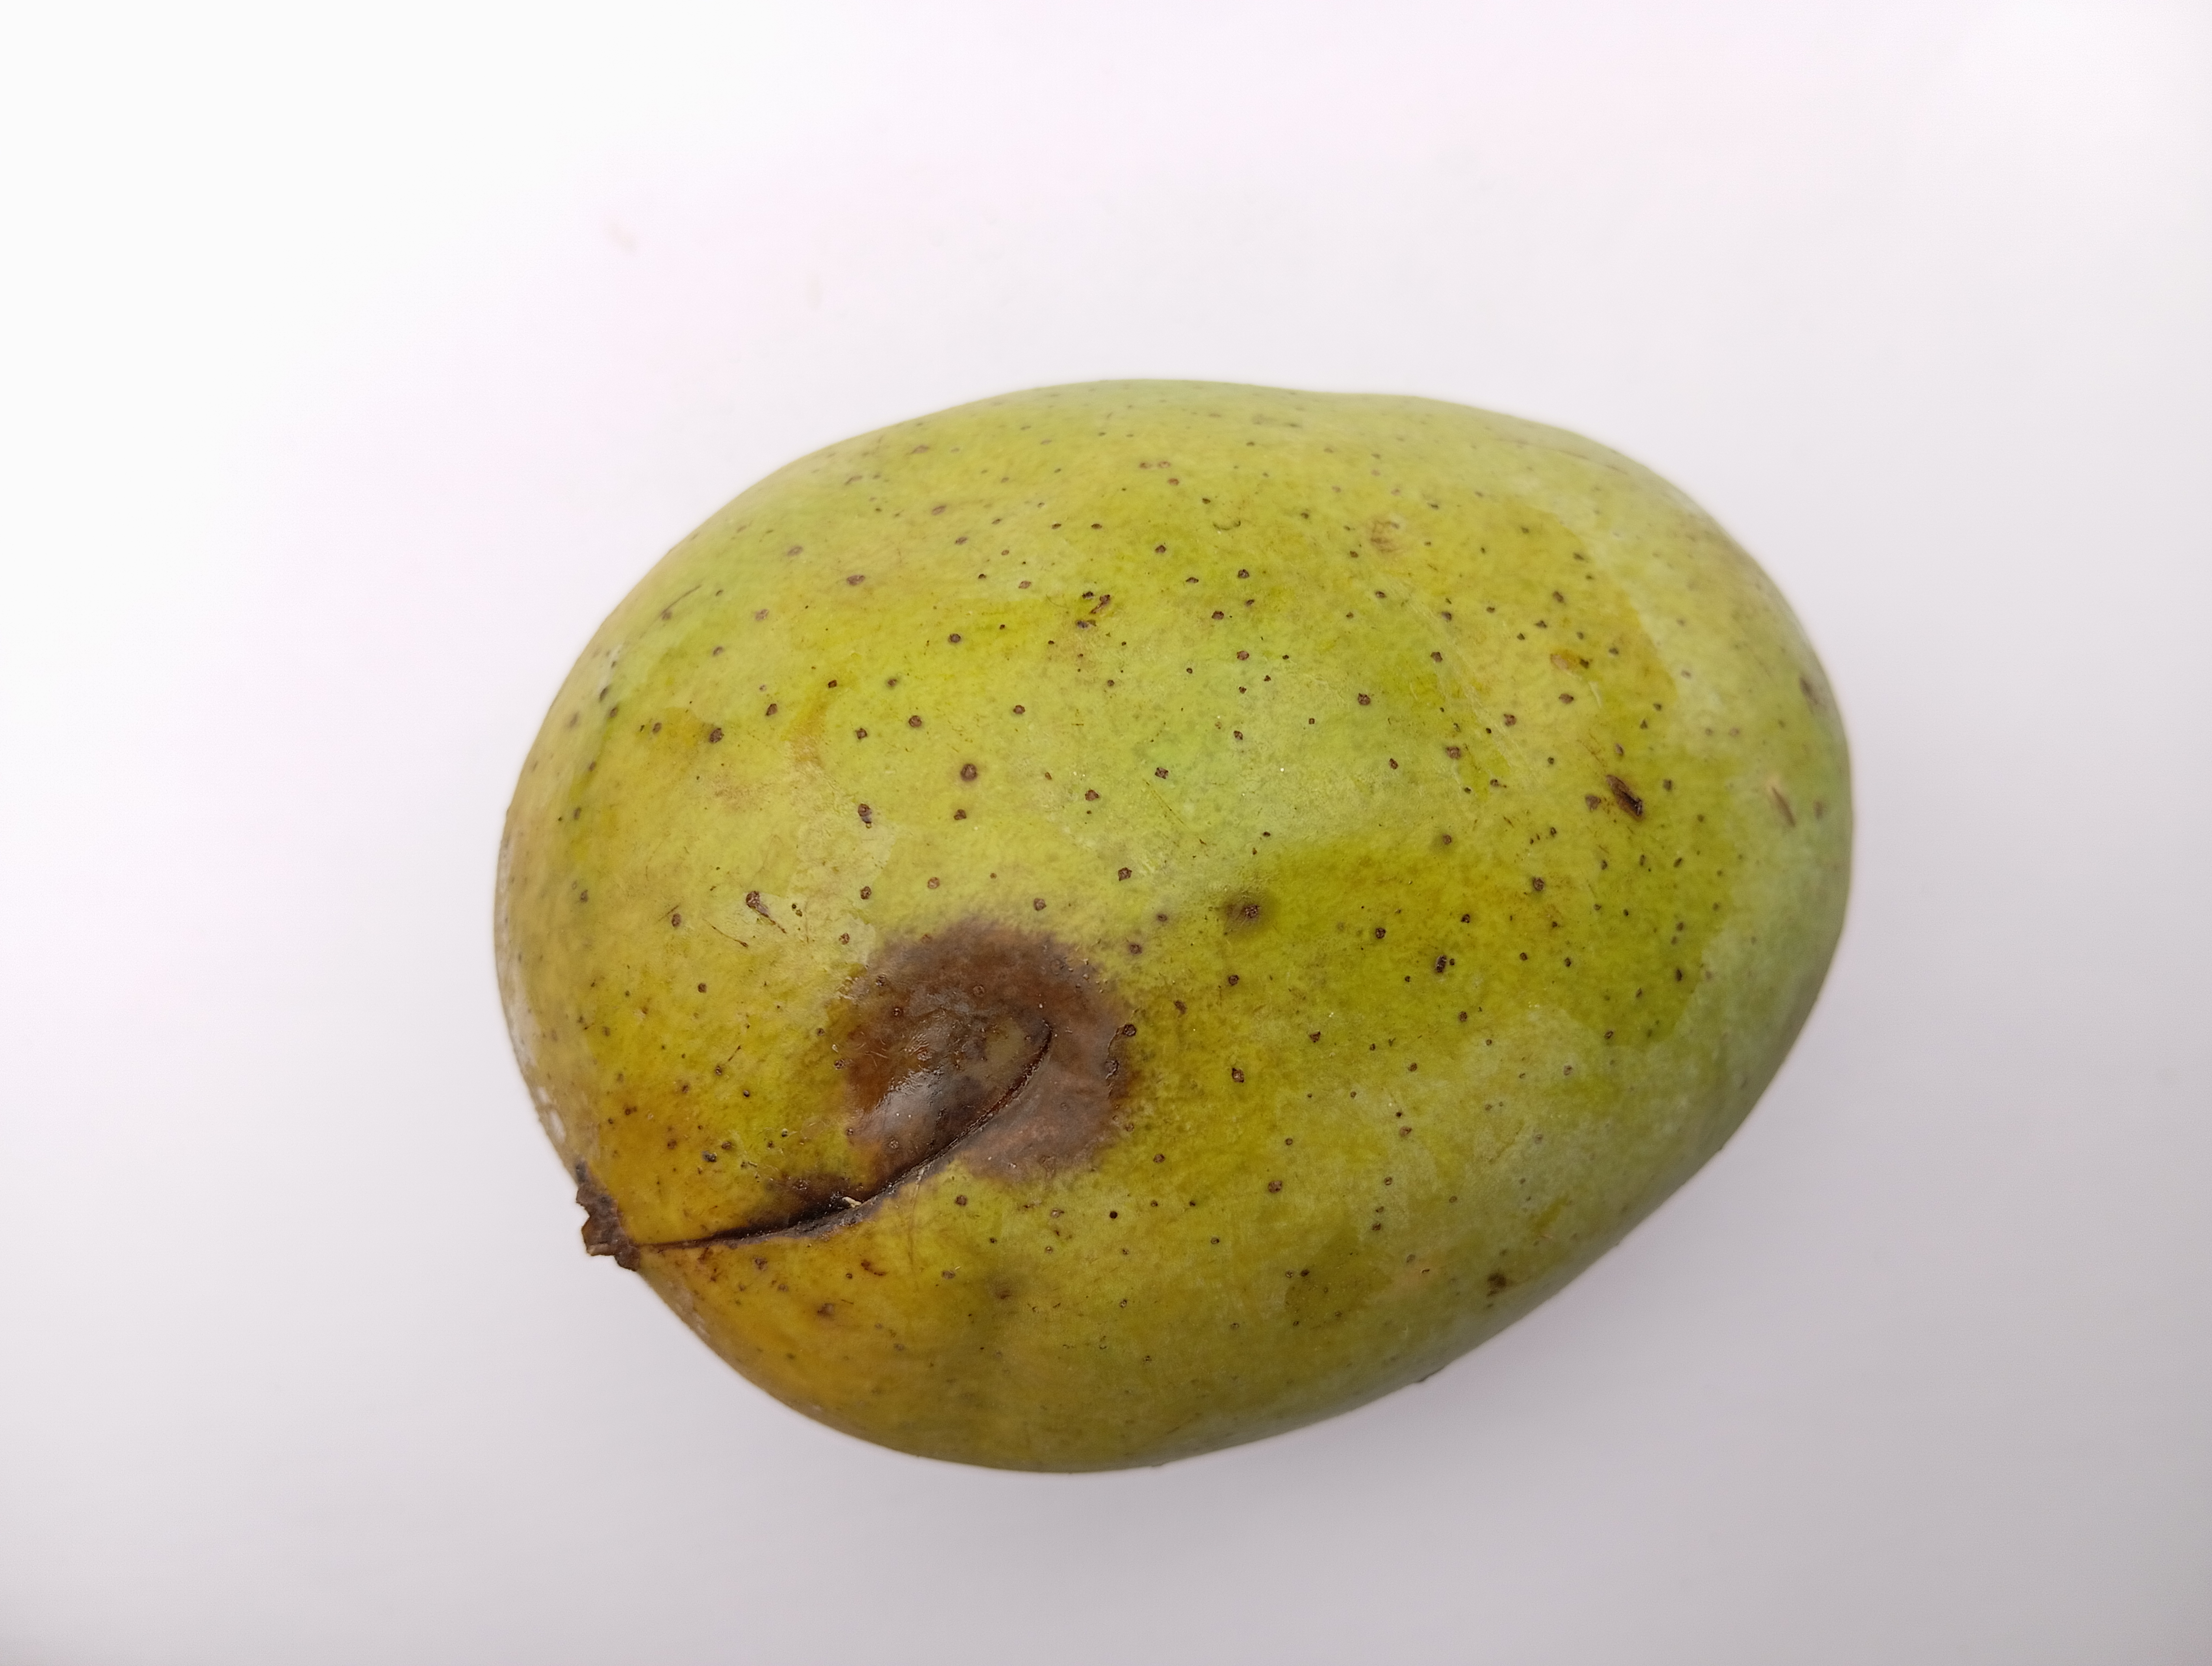
Mango variety: Langra